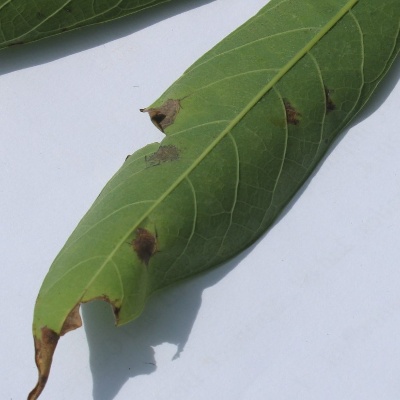
Crop: Cassava
Condition: bacterial blight